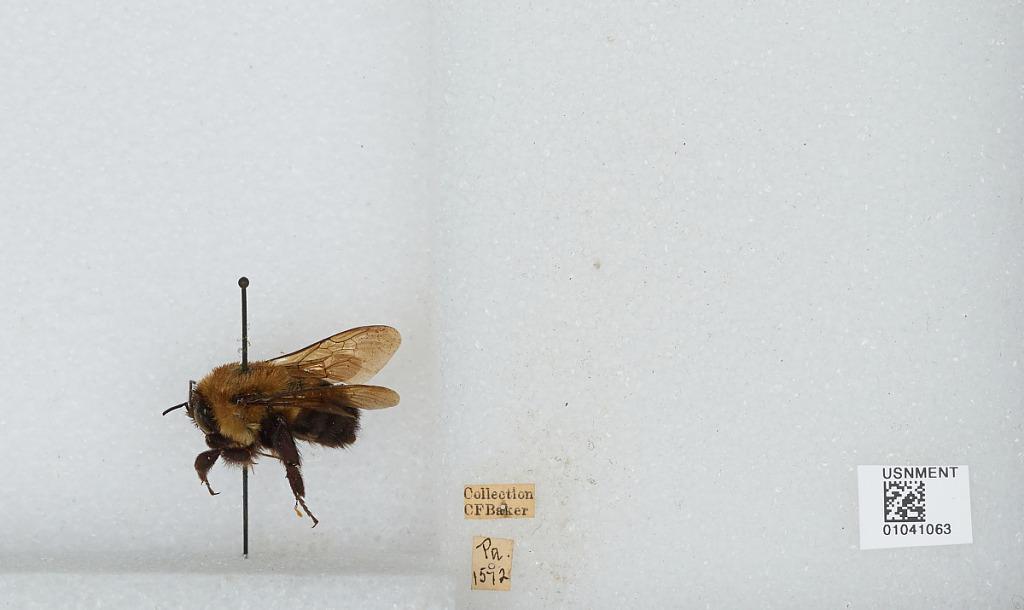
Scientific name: Bombus sp.
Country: United States
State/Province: Pennsylvania